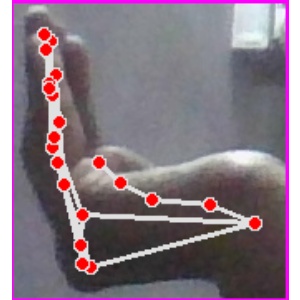
अक्षर: स